Verica Kalanović

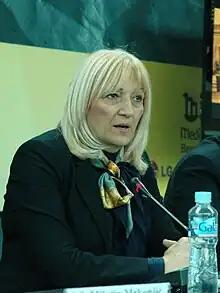
Kalanović in 2008

Verica Kalanović (born 1954) is a Serbian politician. She served as the Minister of Regional Development and Local Self-Government from 2012 to 2013, and as the Minister of National Investment Plan from 2008 to 2012. She also served as the Deputy Prime Minister of Serbia from 2011 to 2012.